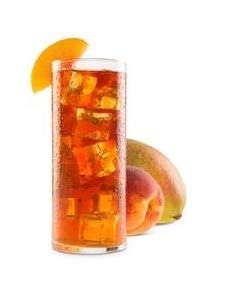
Item Name: Davidsons Organics 4287 3 oz Mango Peach Ice Tea - Pack of 24
Bullet Point 1: Mango peach ice tea
Bullet Point 2: Pack of 24Ingredients
Bullet Point 3: Black tea &#38; natural flavorsSpecifications
Bullet Point 4: Capacity&#58; 3 oz
Bullet Point 5: Weight&#58; 0&#46;4 lbs
Product Description: Mango peach ice blends robust organic black tea from south india with a wonderful essence of mango and peach Contains a total of 8 onequart brew bags Features. Mango peach ice tea. Pack of 24Ingredients. Black tea natural flavorsSpecifications. Capacity 3 oz. Weight 04 lbs
Value: 72.0
Unit: Oz

Price: 48.33